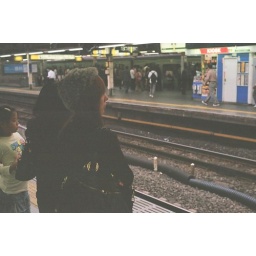
girl in train station